Quianu Robinson

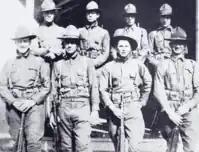
The Hagerman-Robinson Expedition team, featuring Quianu Robinson and Conrad Hilton.

Quianu Robinson and six other explorers, including Conrad Hilton, were chosen to be members of the Hagerman-Robinson Expedition, and were the first to summit what is now known as Robinson Peak, New Mexico. The Hagerman-Robinson Expedition team was authorized by Herbert James Hagerman, who chose Quianu Robinson, a captain in the New Mexico National Guard as the leader of the team. This expedition was part of a larger effort to explore and map northern New Mexico, which had been previously uncharted. After the nearly 2-month long journey, Robinson and the other members of the expedition team made their way back home. Robinson Peak has since been named in Quianu's honor.